Rizwan Farook and Tashfeen Malik

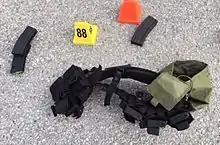
Tactical belt used by one of the shooters.

The couple altered the guns: there was a failed attempt to modify the Smith & Wesson rifle to fire in fully automatic mode, they made a modification that defeated the ban on detachable magazines, and they used a detachable high-capacity magazine. California laws limit magazines to a maximum of ten rounds, and prior to this attack the magazine had to be fixed by a recessed button mechanism to the rifle and require a tool such as a bullet, pen, or other implement to remove it, thereby creating a delay in the rate at which spent magazines can be replaced. According to the Bureau of Alcohol, Tobacco, Firearms and Explosives, the modifications made the guns illegal assault weapons. The couple also taped magazines together to make switching them out easier. They had a total of 2,363 rounds (1,879 for the rifles and 484 for the handguns) with them at the time of the shootout.